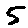
Label: 5